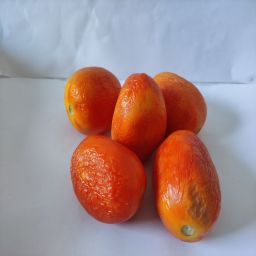
Crop: Tomato
Quality: Old